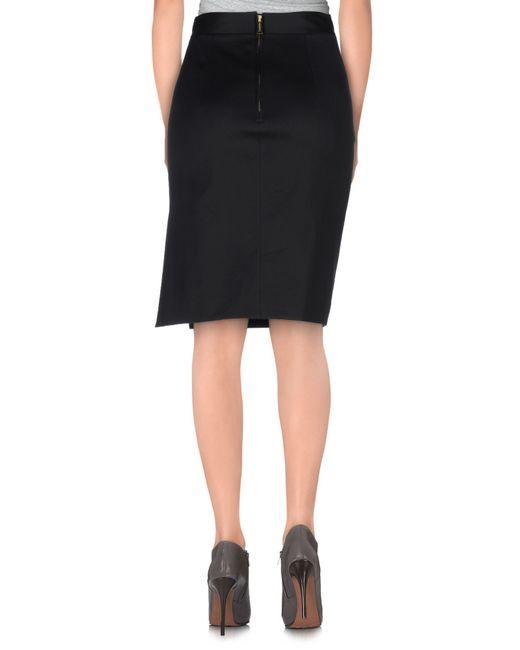
schwarzer formaler Büro-Midi-Bleistiftrock aus weichem Stoff